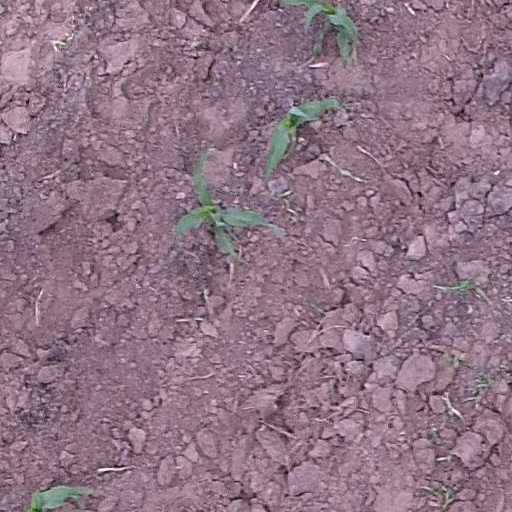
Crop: maize; corn